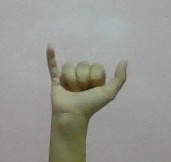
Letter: ya